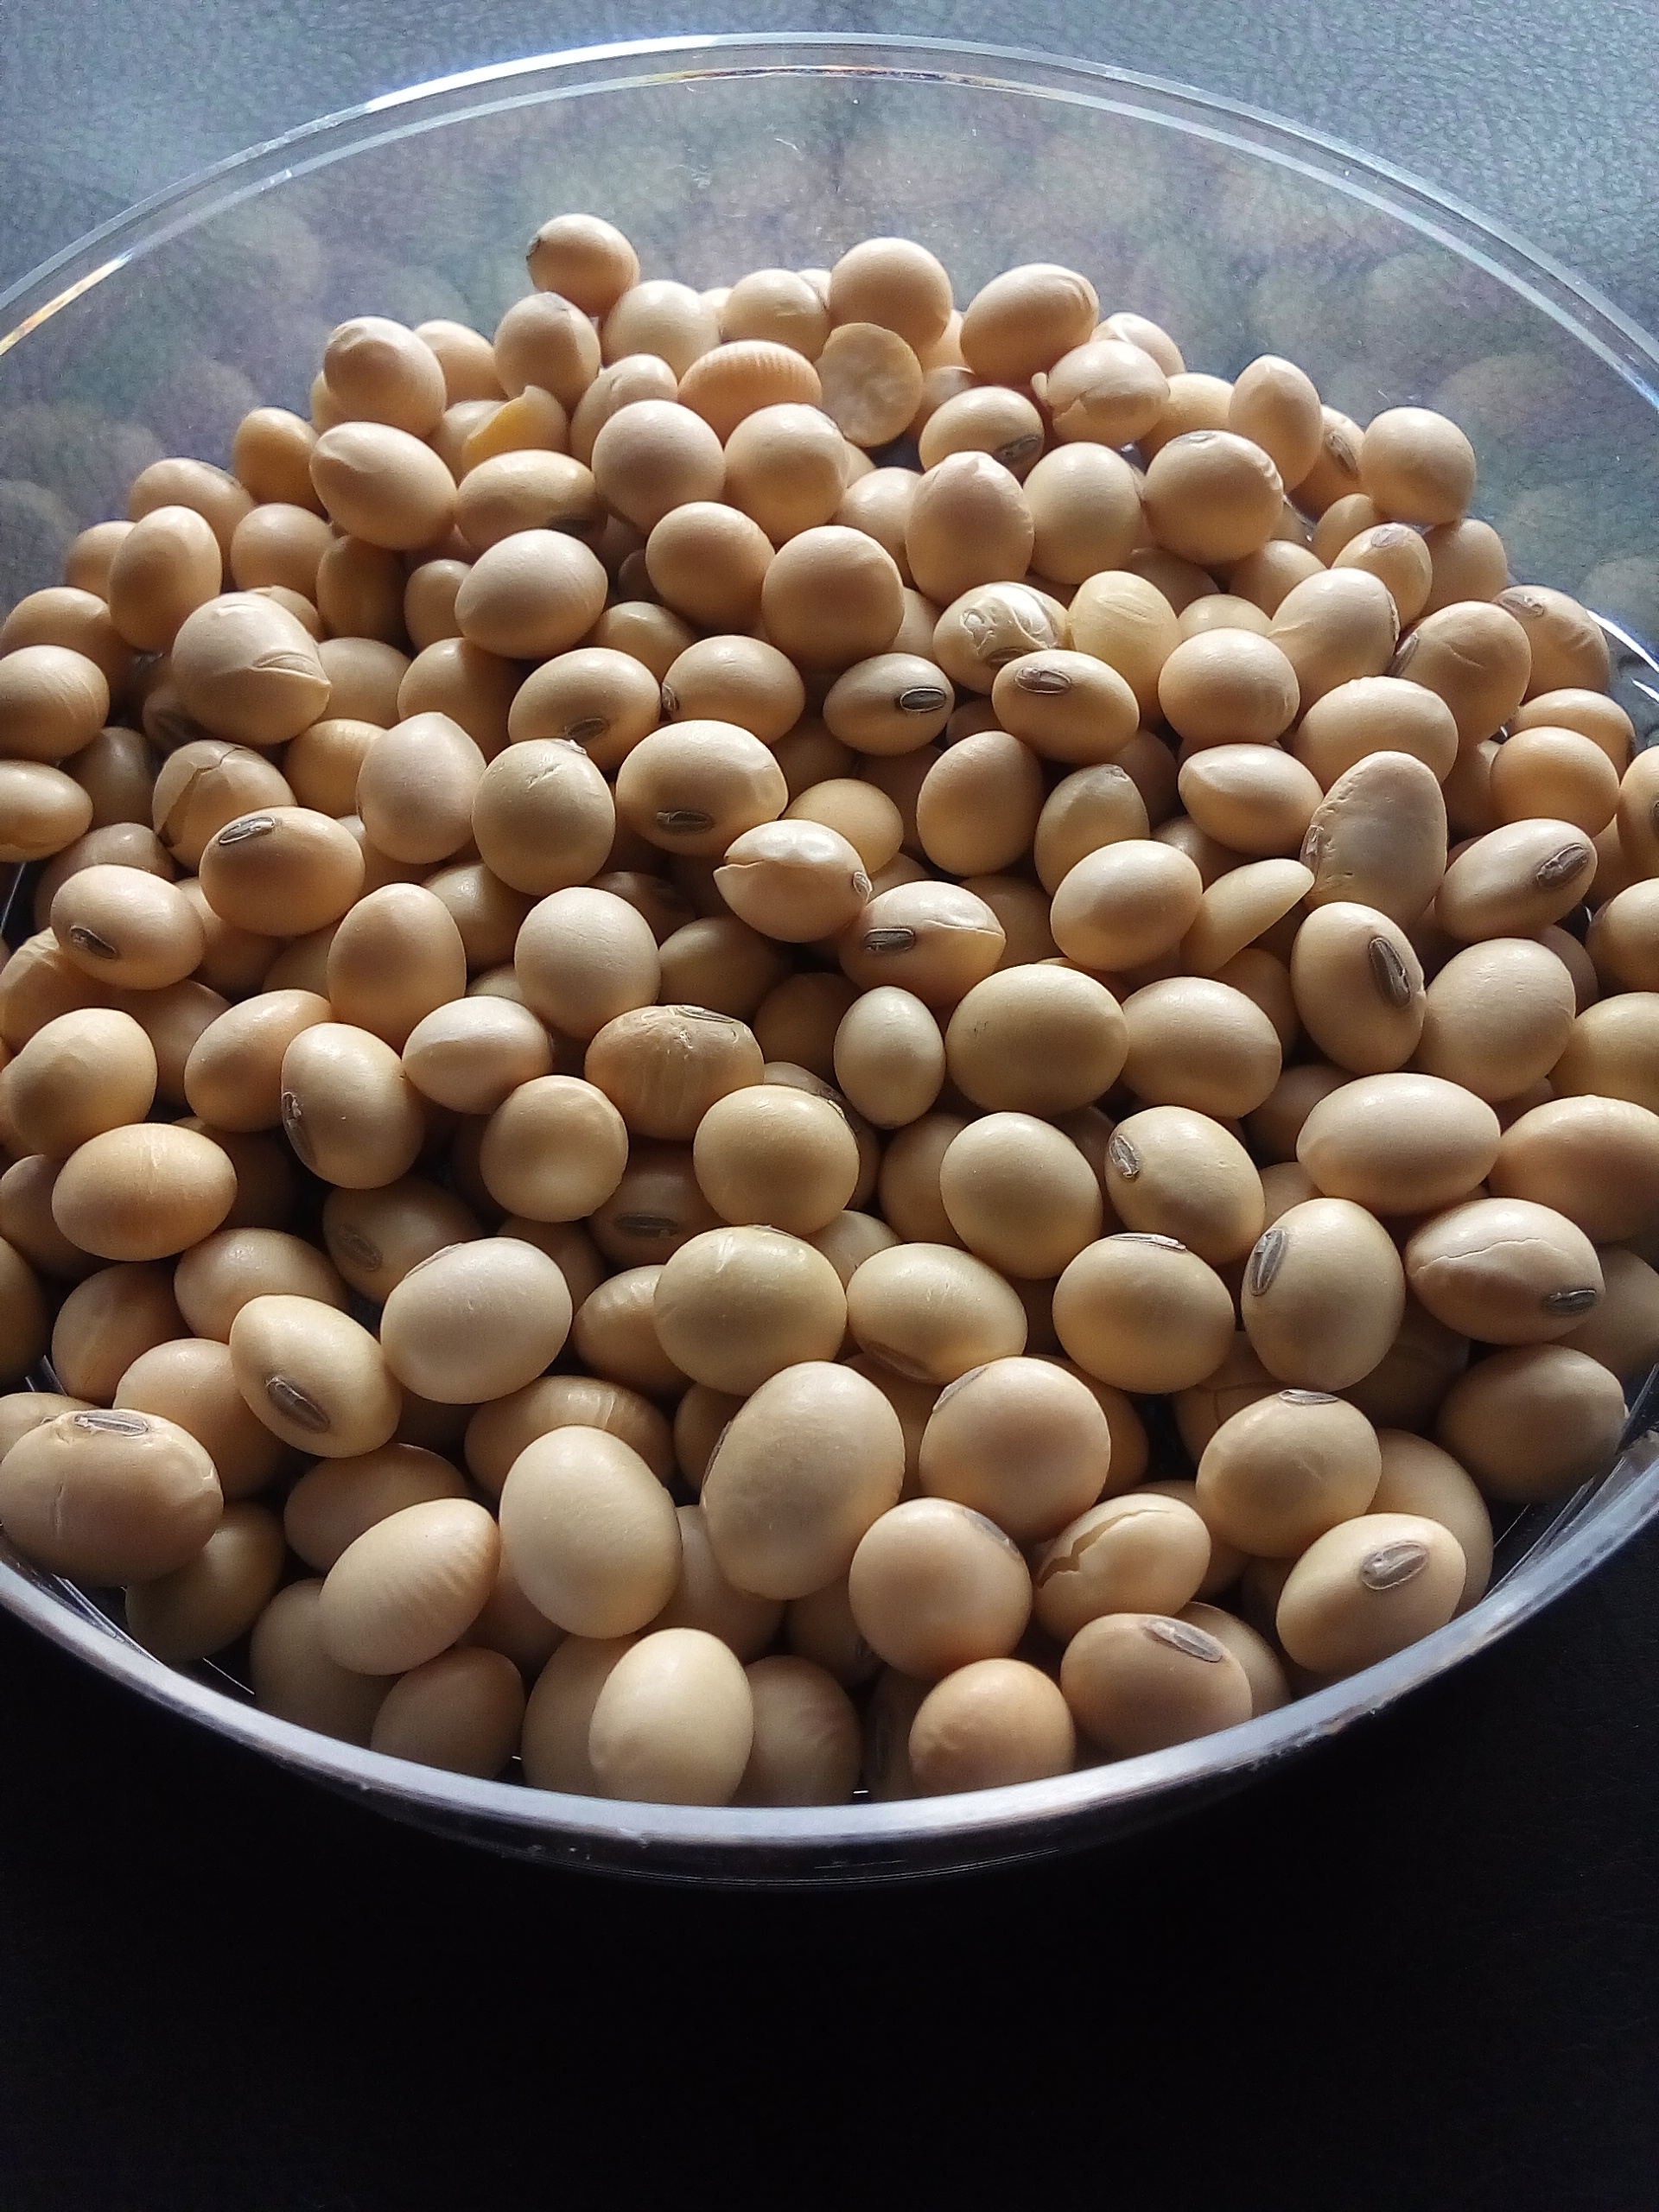
Rice seed variety: Unknown